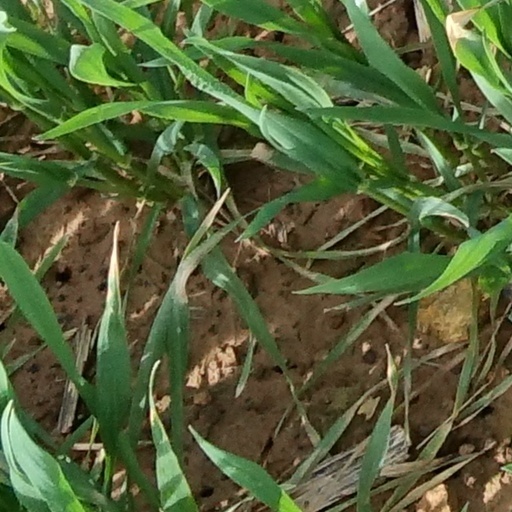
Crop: wheat